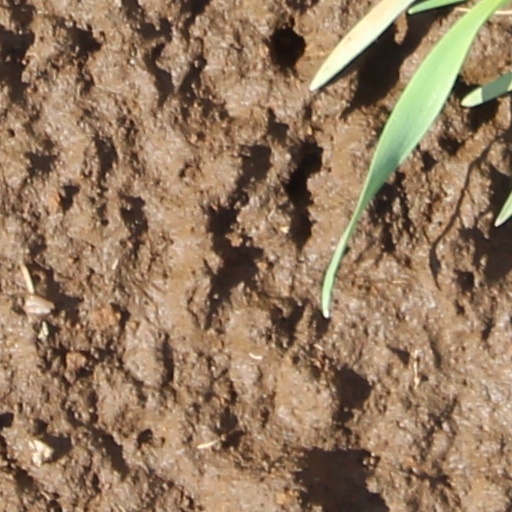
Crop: wheat